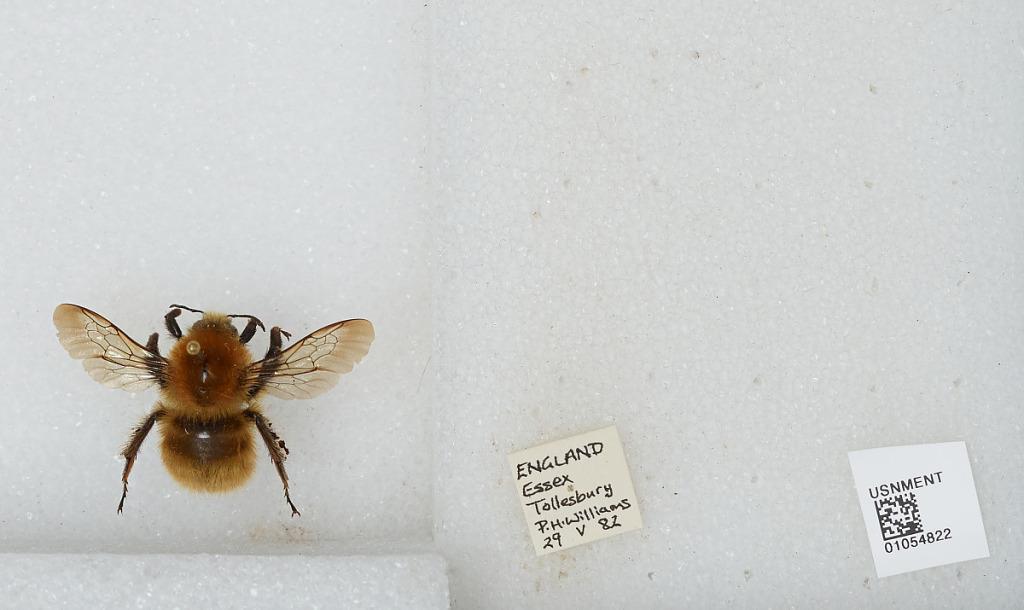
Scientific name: Bombus sp.
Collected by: P. Williams
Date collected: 1982-5-29
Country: United Kingdom
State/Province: England
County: Essex
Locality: Tollesbury
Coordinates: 51.76, 0.84